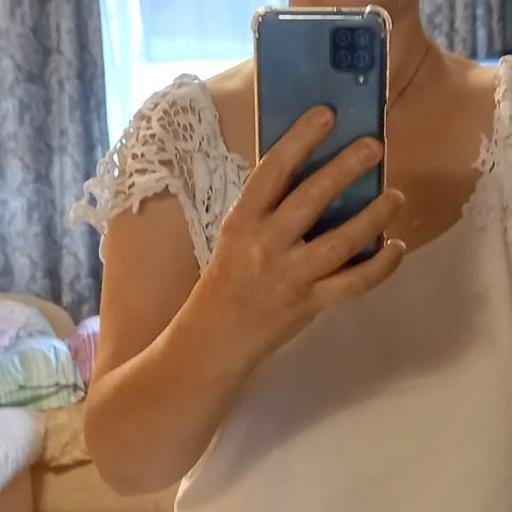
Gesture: no_gesture